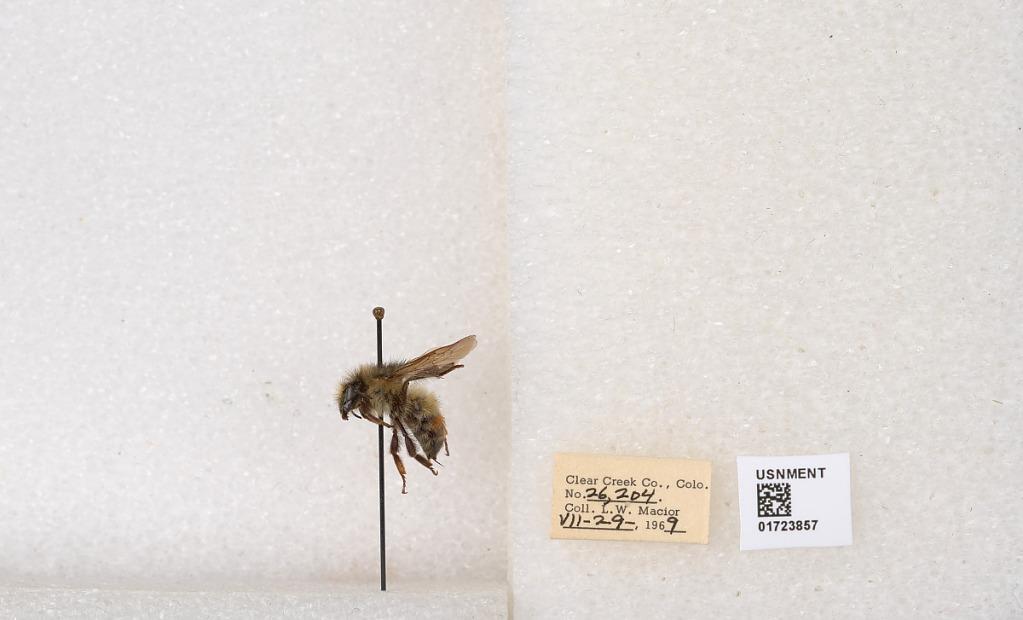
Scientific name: Bombus flavifrons Cresson
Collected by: L. Macior
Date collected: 1969-7-29
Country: United States
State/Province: Colorado
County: Clear Creek
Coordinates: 39.6891, -105.644